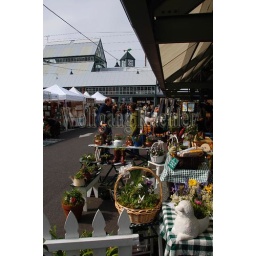
Usa, washington state, whatcom county, bellingham, farmer's market, creative flower and plant arrangements in shoes, tea pots and other containers